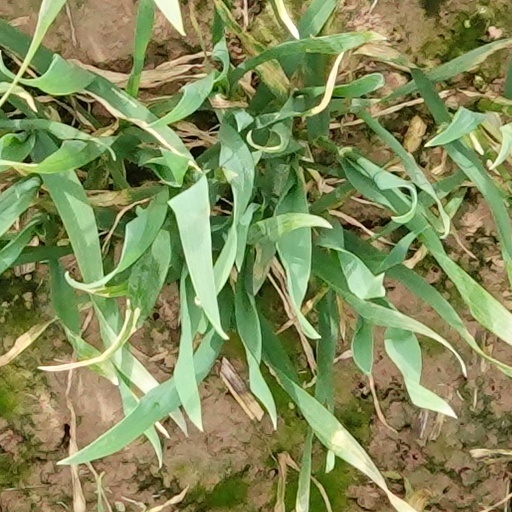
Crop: wheat